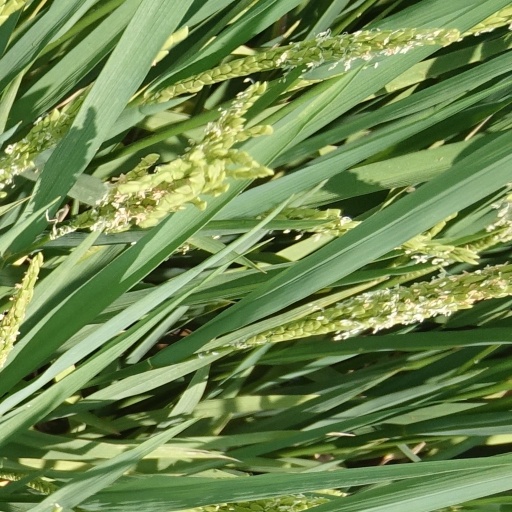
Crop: rice